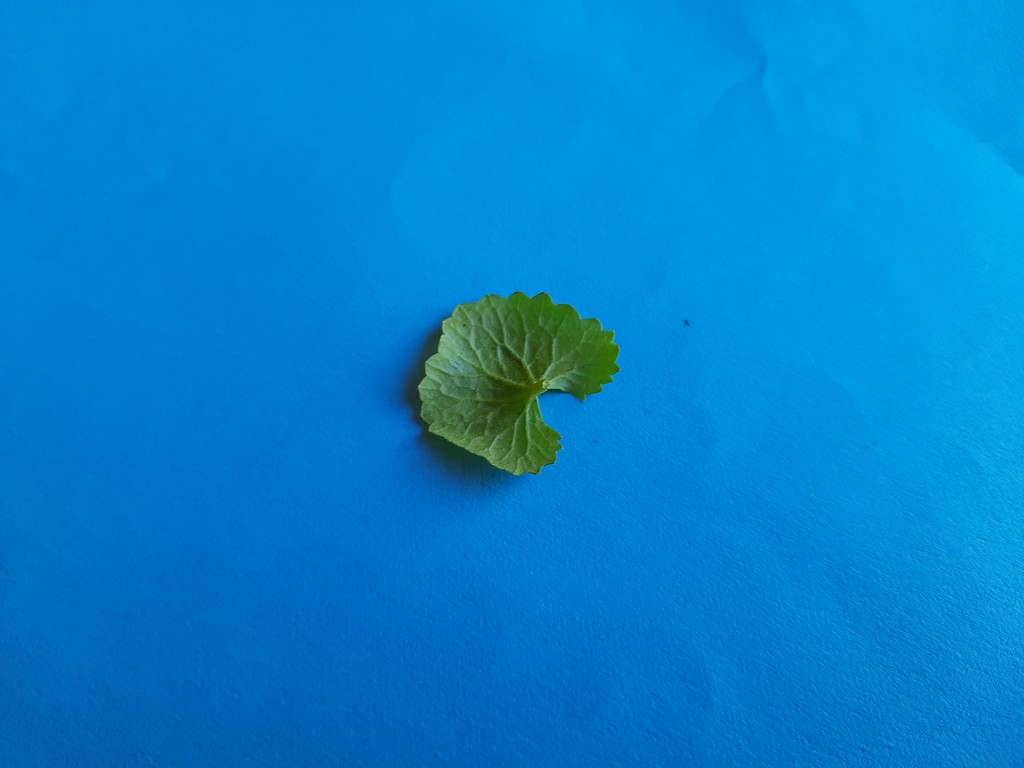
Label: Healthy